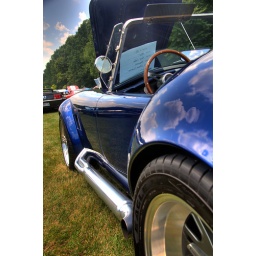
Shelby at the car show. The blue color popped out so nicely in the sunlight.